Mars Science Laboratory

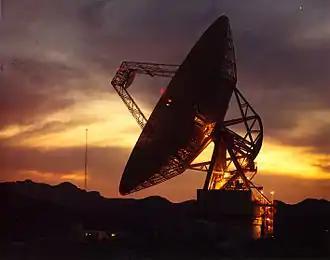
Goldstone antenna can receive signals.

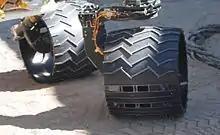
Wheels of a working sibling to "Curiosity". The Morse code pattern (for "JPL") is represented by small (dot) and large (dash) holes in three horizontal lines on the wheels. The code on each line is read from right to left.

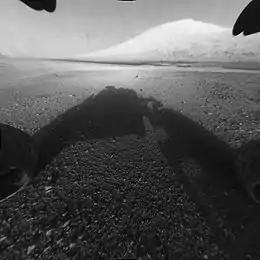
The shadow of "Curiosity" and Aeolis Mons ("Mount Sharp")

The general analysis strategy begins with high resolution cameras to look for features of interest. If a particular surface is of interest, "Curiosity" can vaporize a small portion of it with an infrared laser and examine the resulting spectra signature to query the rock's elemental composition. If that signature intrigues, the rover will use its long arm to swing over a microscope and an X-ray spectrometer to take a closer look. If the specimen warrants further analysis, "Curiosity" can drill into the boulder and deliver a powdered sample to either the SAM or the CheMin analytical laboratories inside the rover.